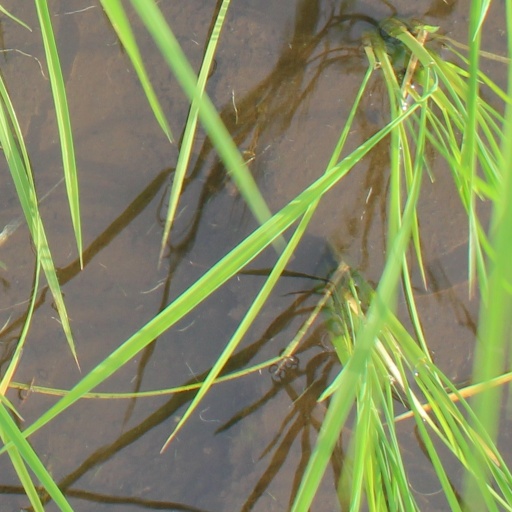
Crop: rice